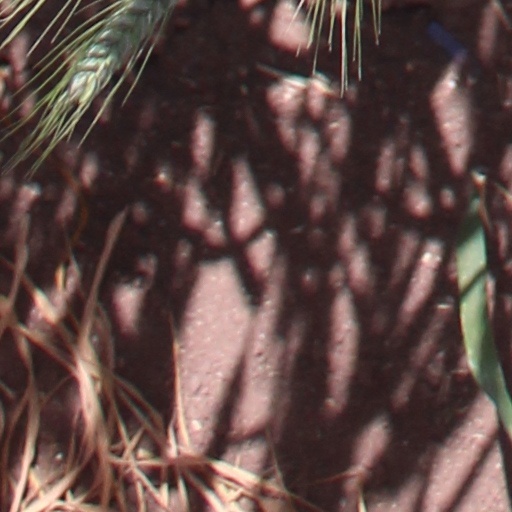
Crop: wheat